Roy Burston

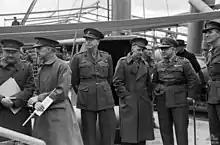
Embarkation for the Middle East. Left to right: Brigadier Rowell, Colonel Burston, Major Knight and General Blamey.

In October 1939, the Director General of Medical Services (DGMS), Major General Rupert Downes, tapped Burston for the post of Assistant Director of Medical Services (ADMS) of the 6th Division. Burston officially joined the Second Australian Imperial Force on 13 October 1939 with the rank of colonel, and received the serial number VX2 (VX1 being Lieutenant General Sir Thomas Blamey). When I Corps was formed in April 1940, Burston was appointed to its staff as Deputy Director of Medical Services (DDMS). As such, he was promoted to Brigadier on 1 July 1940.